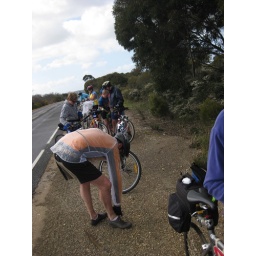
There is water in my shoe